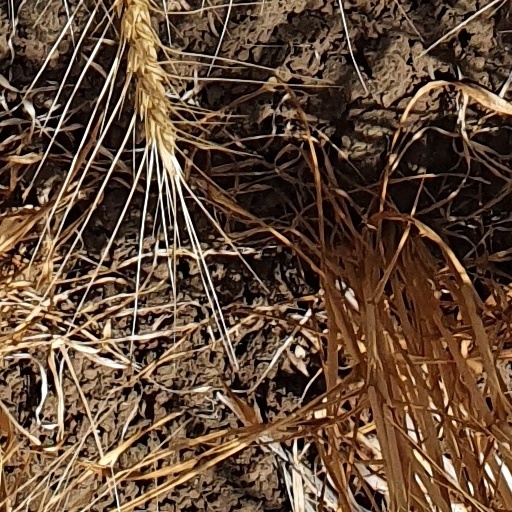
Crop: wheat